Jeremias van Riemsdijk

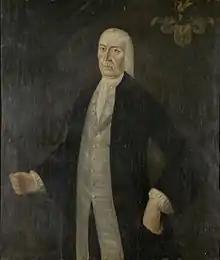
Portrait by Josephus Fricot,

Jeremias van Riemsdijk (18 October 1712 – 3 October 1777) was a Dutch colonial administrator who served as Governor-General of the Dutch East Indies from 1775 to 1777.